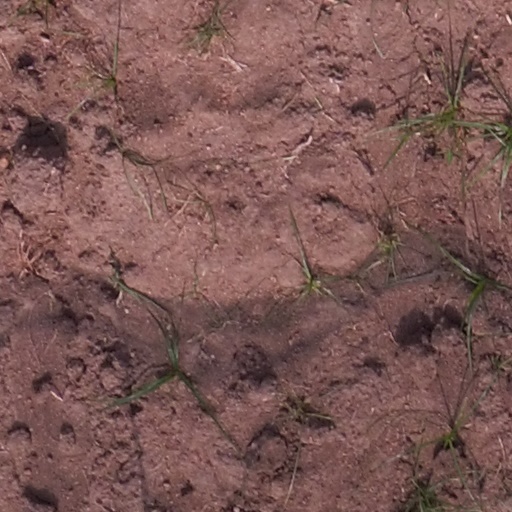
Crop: maize; corn